Civilian noninstitutional population

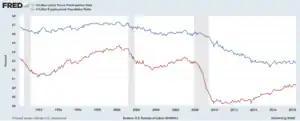
U.S. labor force and employment measured as percentages of the civilian noninstitutional population.

In the United States, the civilian noninstitutional population refers to people 16 years of age and older residing in the 50 States and the District of Columbia who are not inmates of institutions (penal, mental facilities, homes for the aged), and who are not on active duty in the Armed Forces.